Mandarin orange

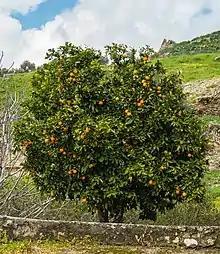
Fruiting mandarin tree in Crete

"Citrus reticulata" is a moderate-sized tree some in height. The tree trunk and major branches have thorns. The leaves are shiny, green, and rather small. The petioles are short, almost wingless or slightly winged. The flowers are borne singly or in small groups in the leaf-axils. Citrus are usually self-fertile (needing only a bee to move pollen within the same flower) or parthenocarpic (not needing pollination and therefore seedless, such as the satsuma). A mature mandarin tree can yield up to of fruit.